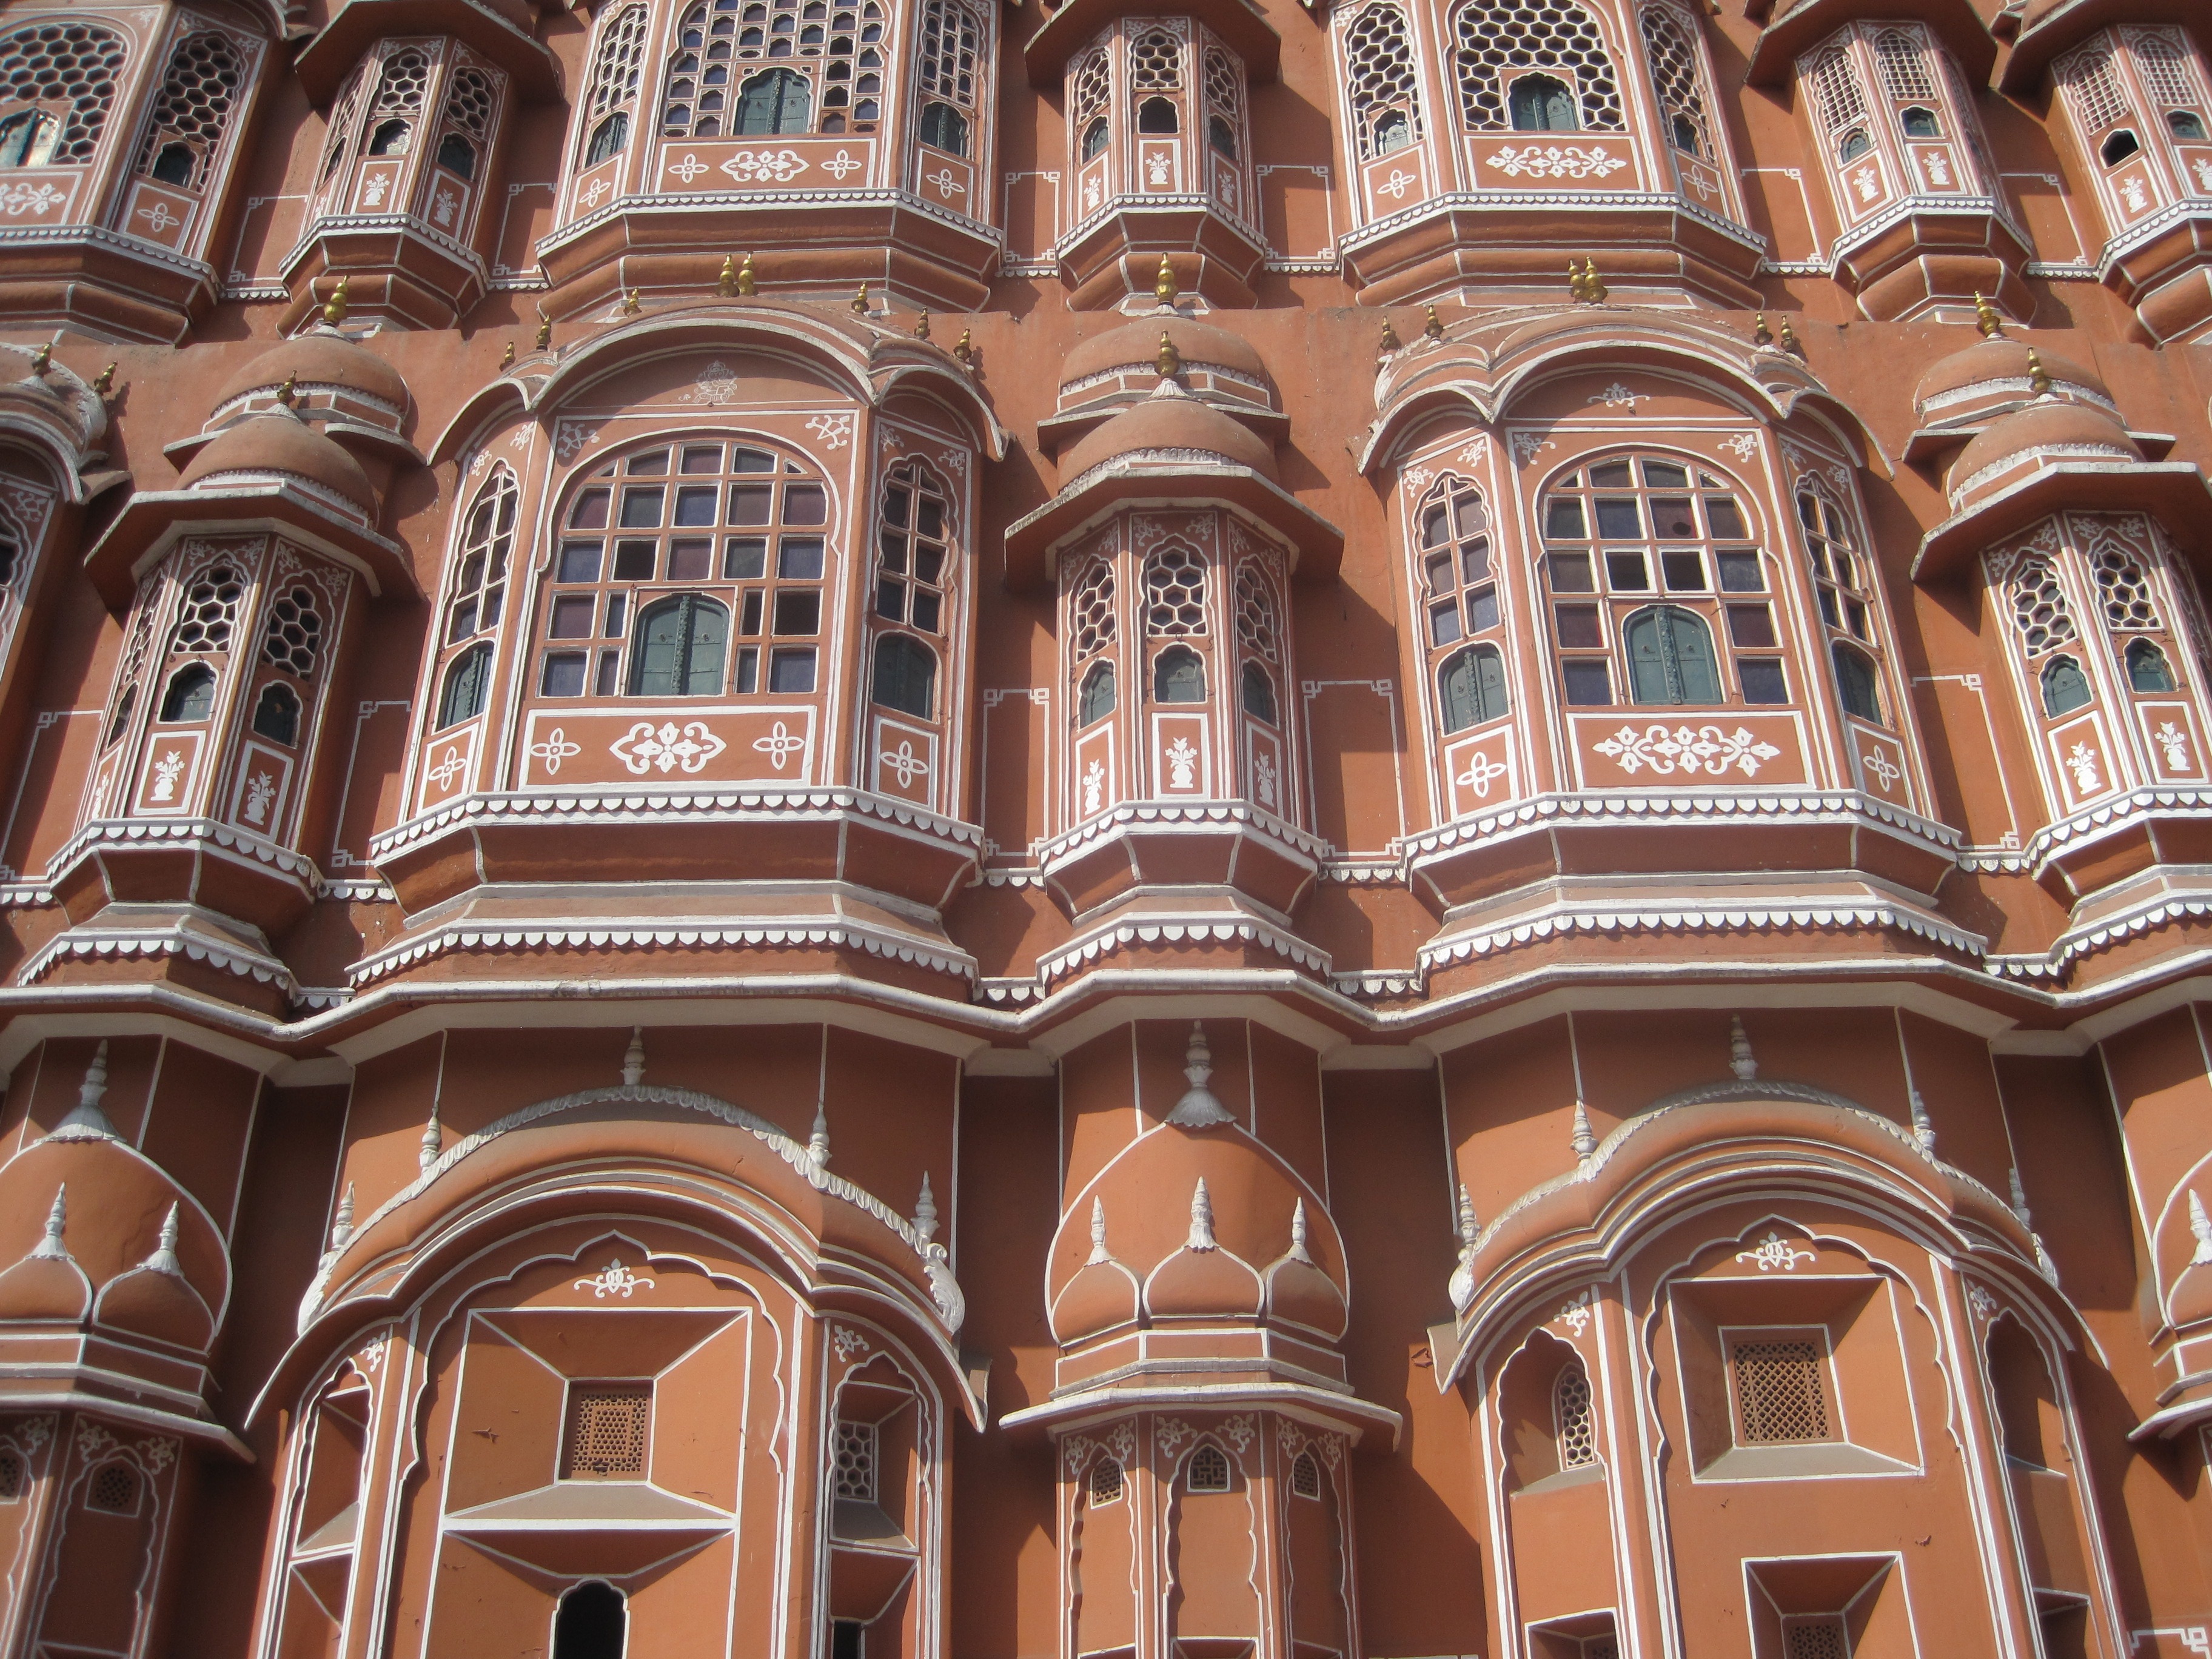
architecture, building, palace, sandstone, travel, opera house, landmark, facade, sightseeing, cathedral, exterior, tourism, pink, baptistery, synagogue, magnificent, famous, heritage, india, historical, basilica, indian, mahal, jaipur, rajasthan, classical architecture, hawa mahal, palace of winds, maharaja, pink city, rajput, hawa